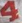
Number: 4